Answer in natural language. Is Doorway further away or in front of bluegrey rectangular table? Choose between the following options: further away or in front
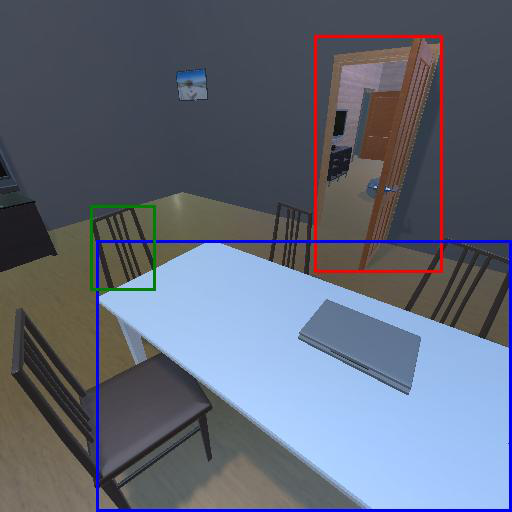
<answer>further away</answer>